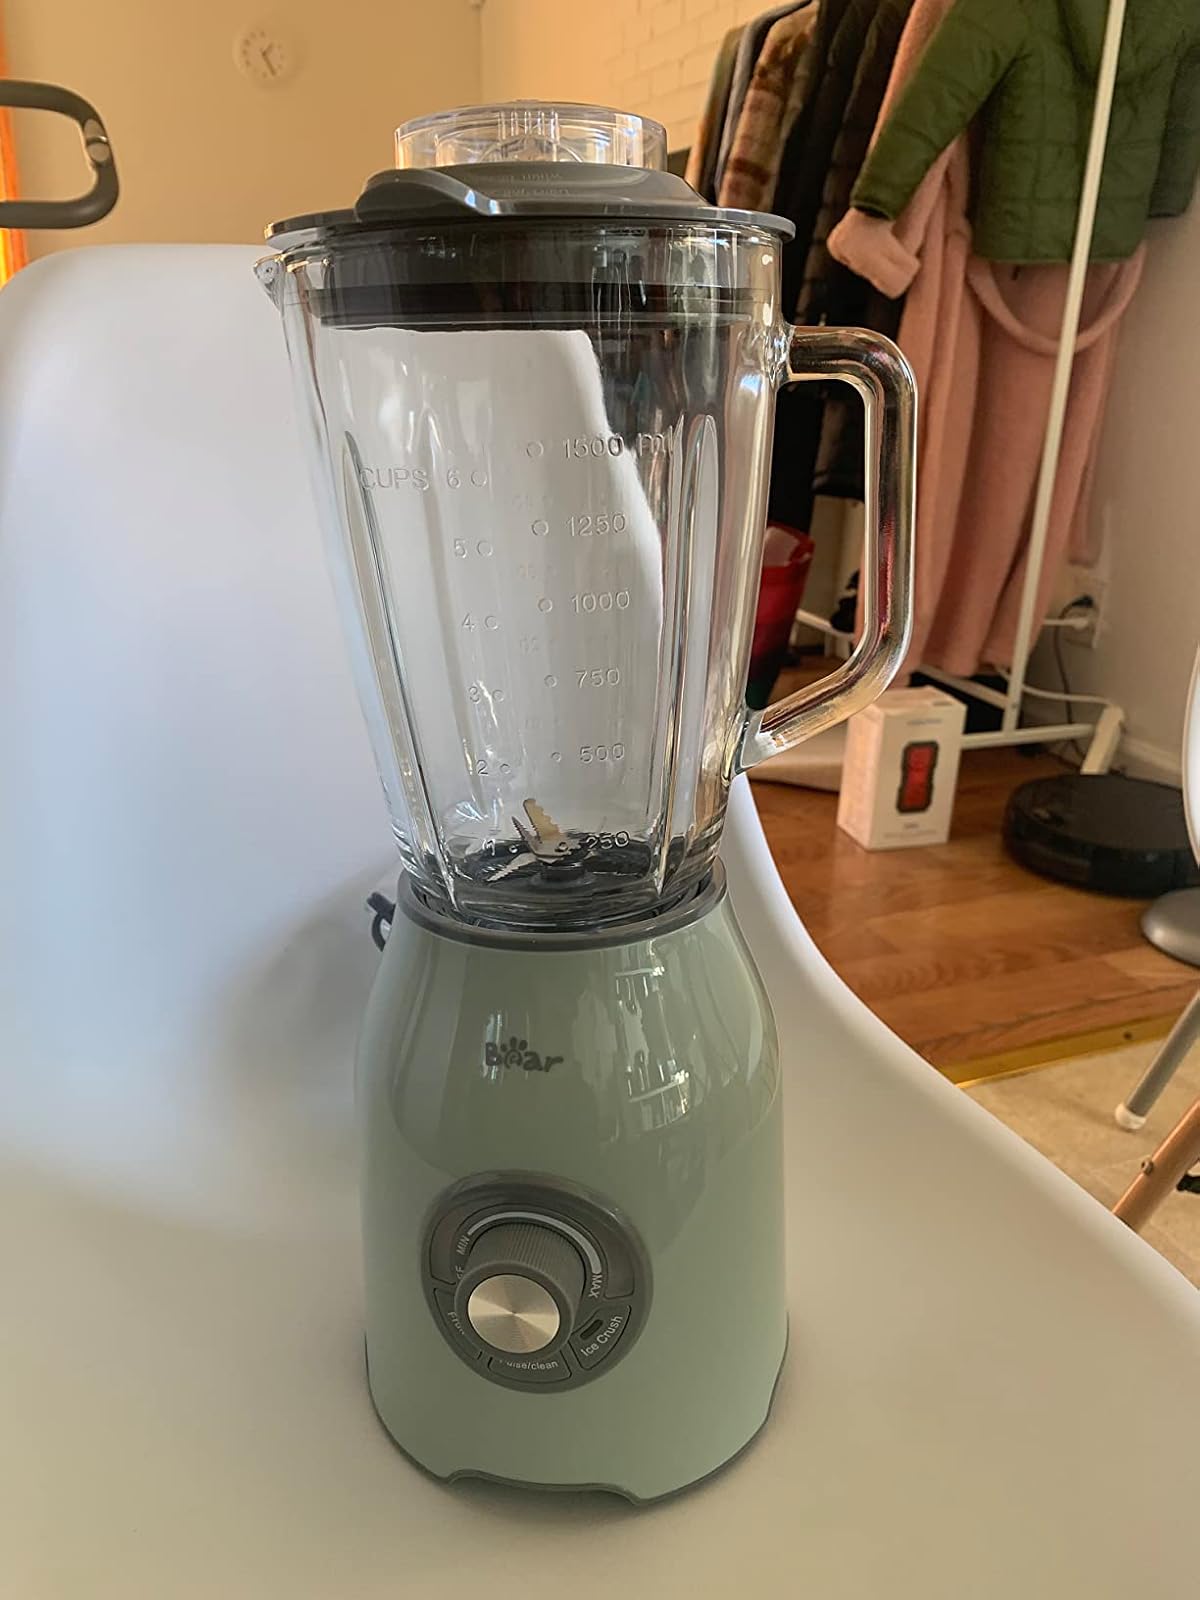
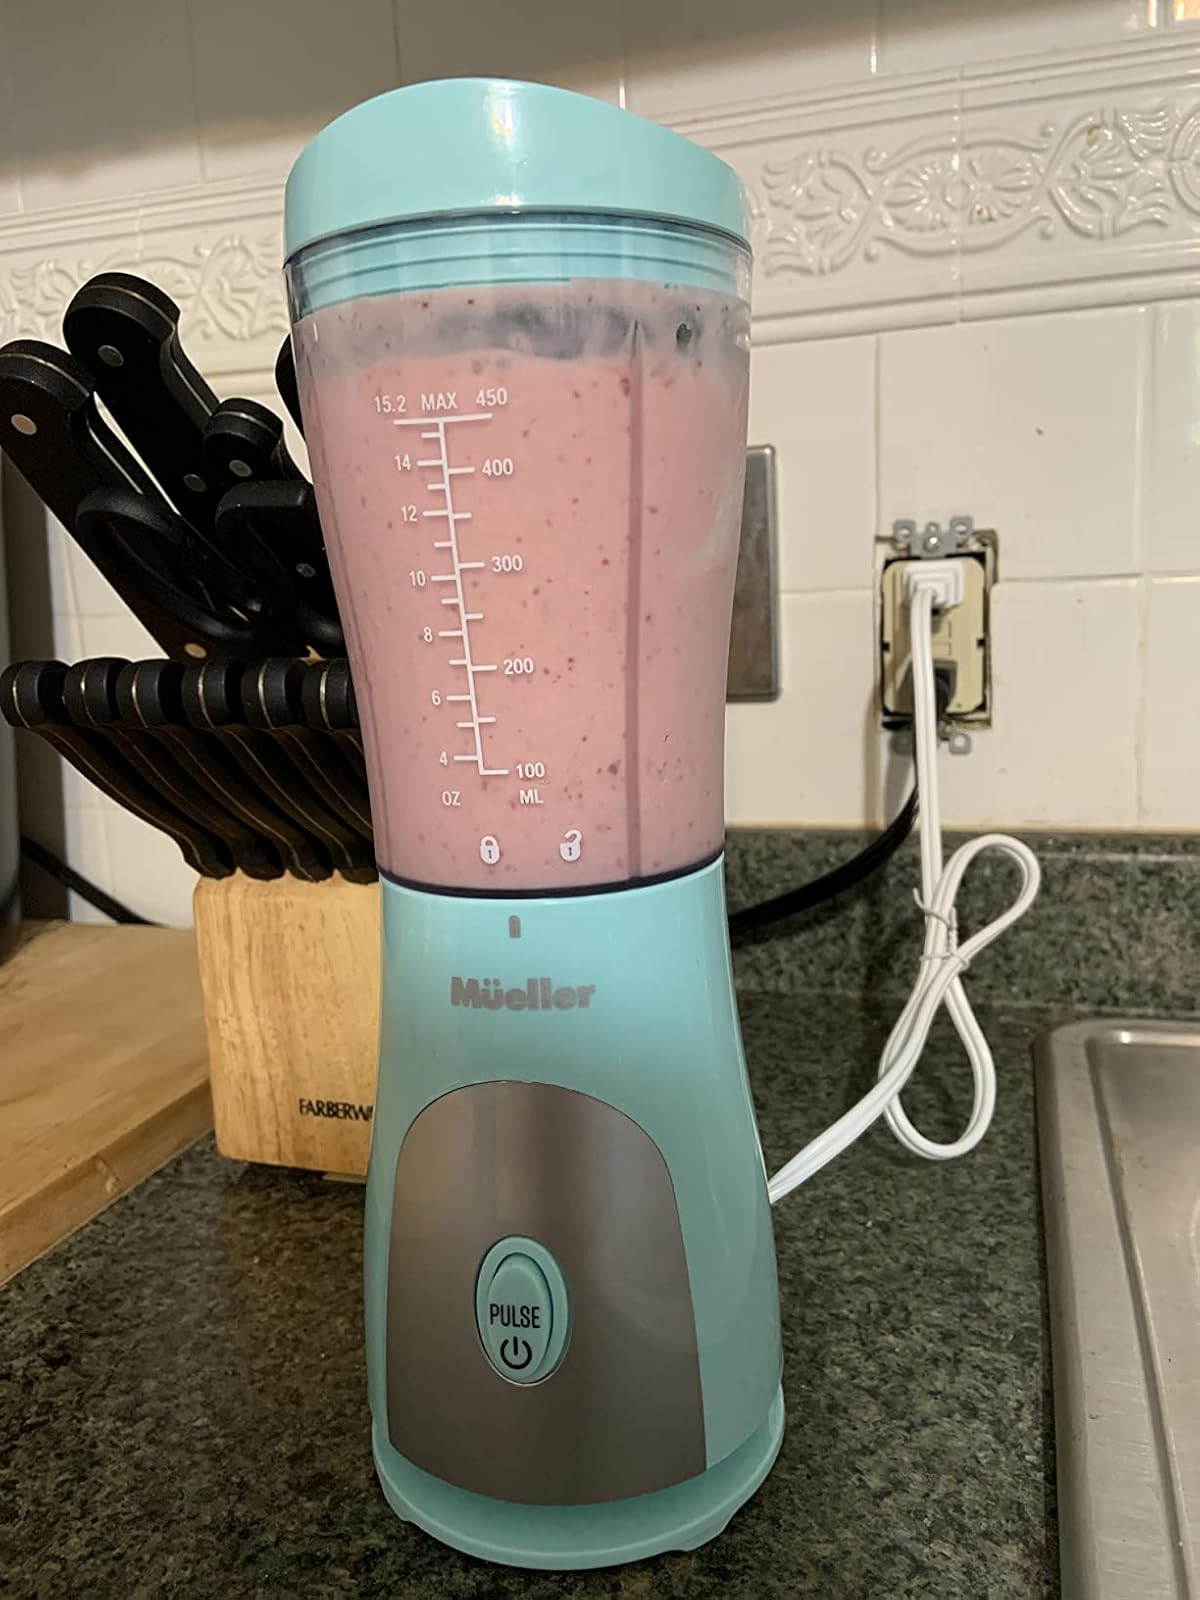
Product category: items_blender
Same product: no